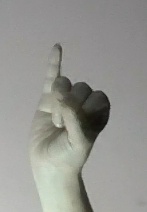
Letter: meem